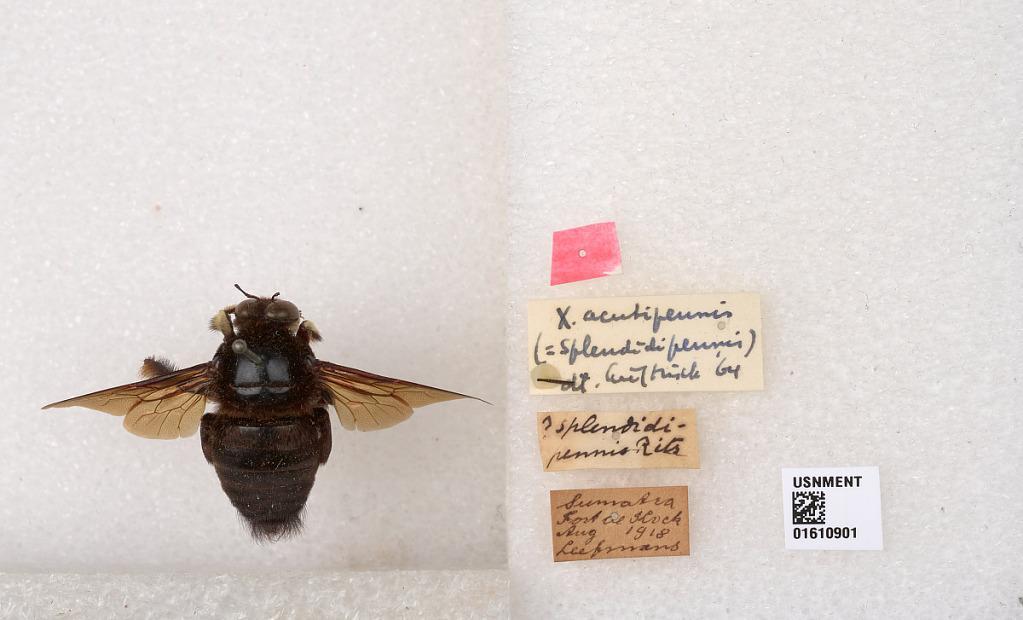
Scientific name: Xylocopa (Mesotrichia) acutipennis Smith
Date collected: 1918-8-1
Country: Indonesia
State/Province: West Sumatra
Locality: Fort de Kock
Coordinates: -0.300929, 100.368